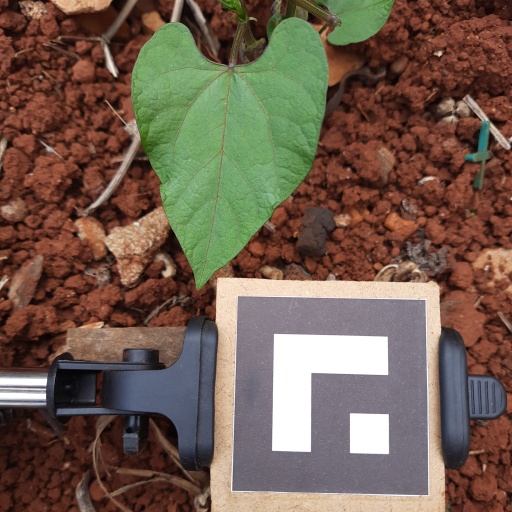
Observations: wavy surface, no eating holes, under cloudy sky